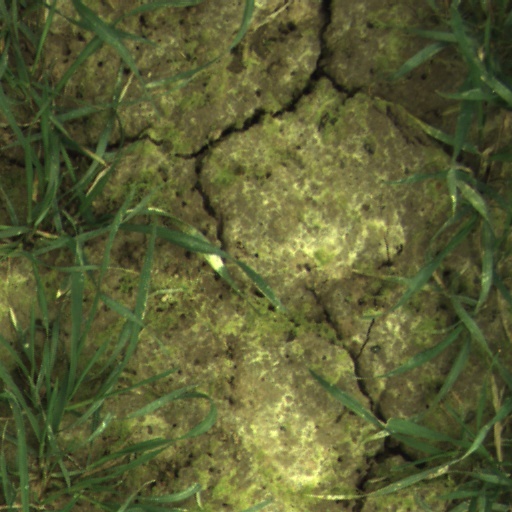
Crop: wheat